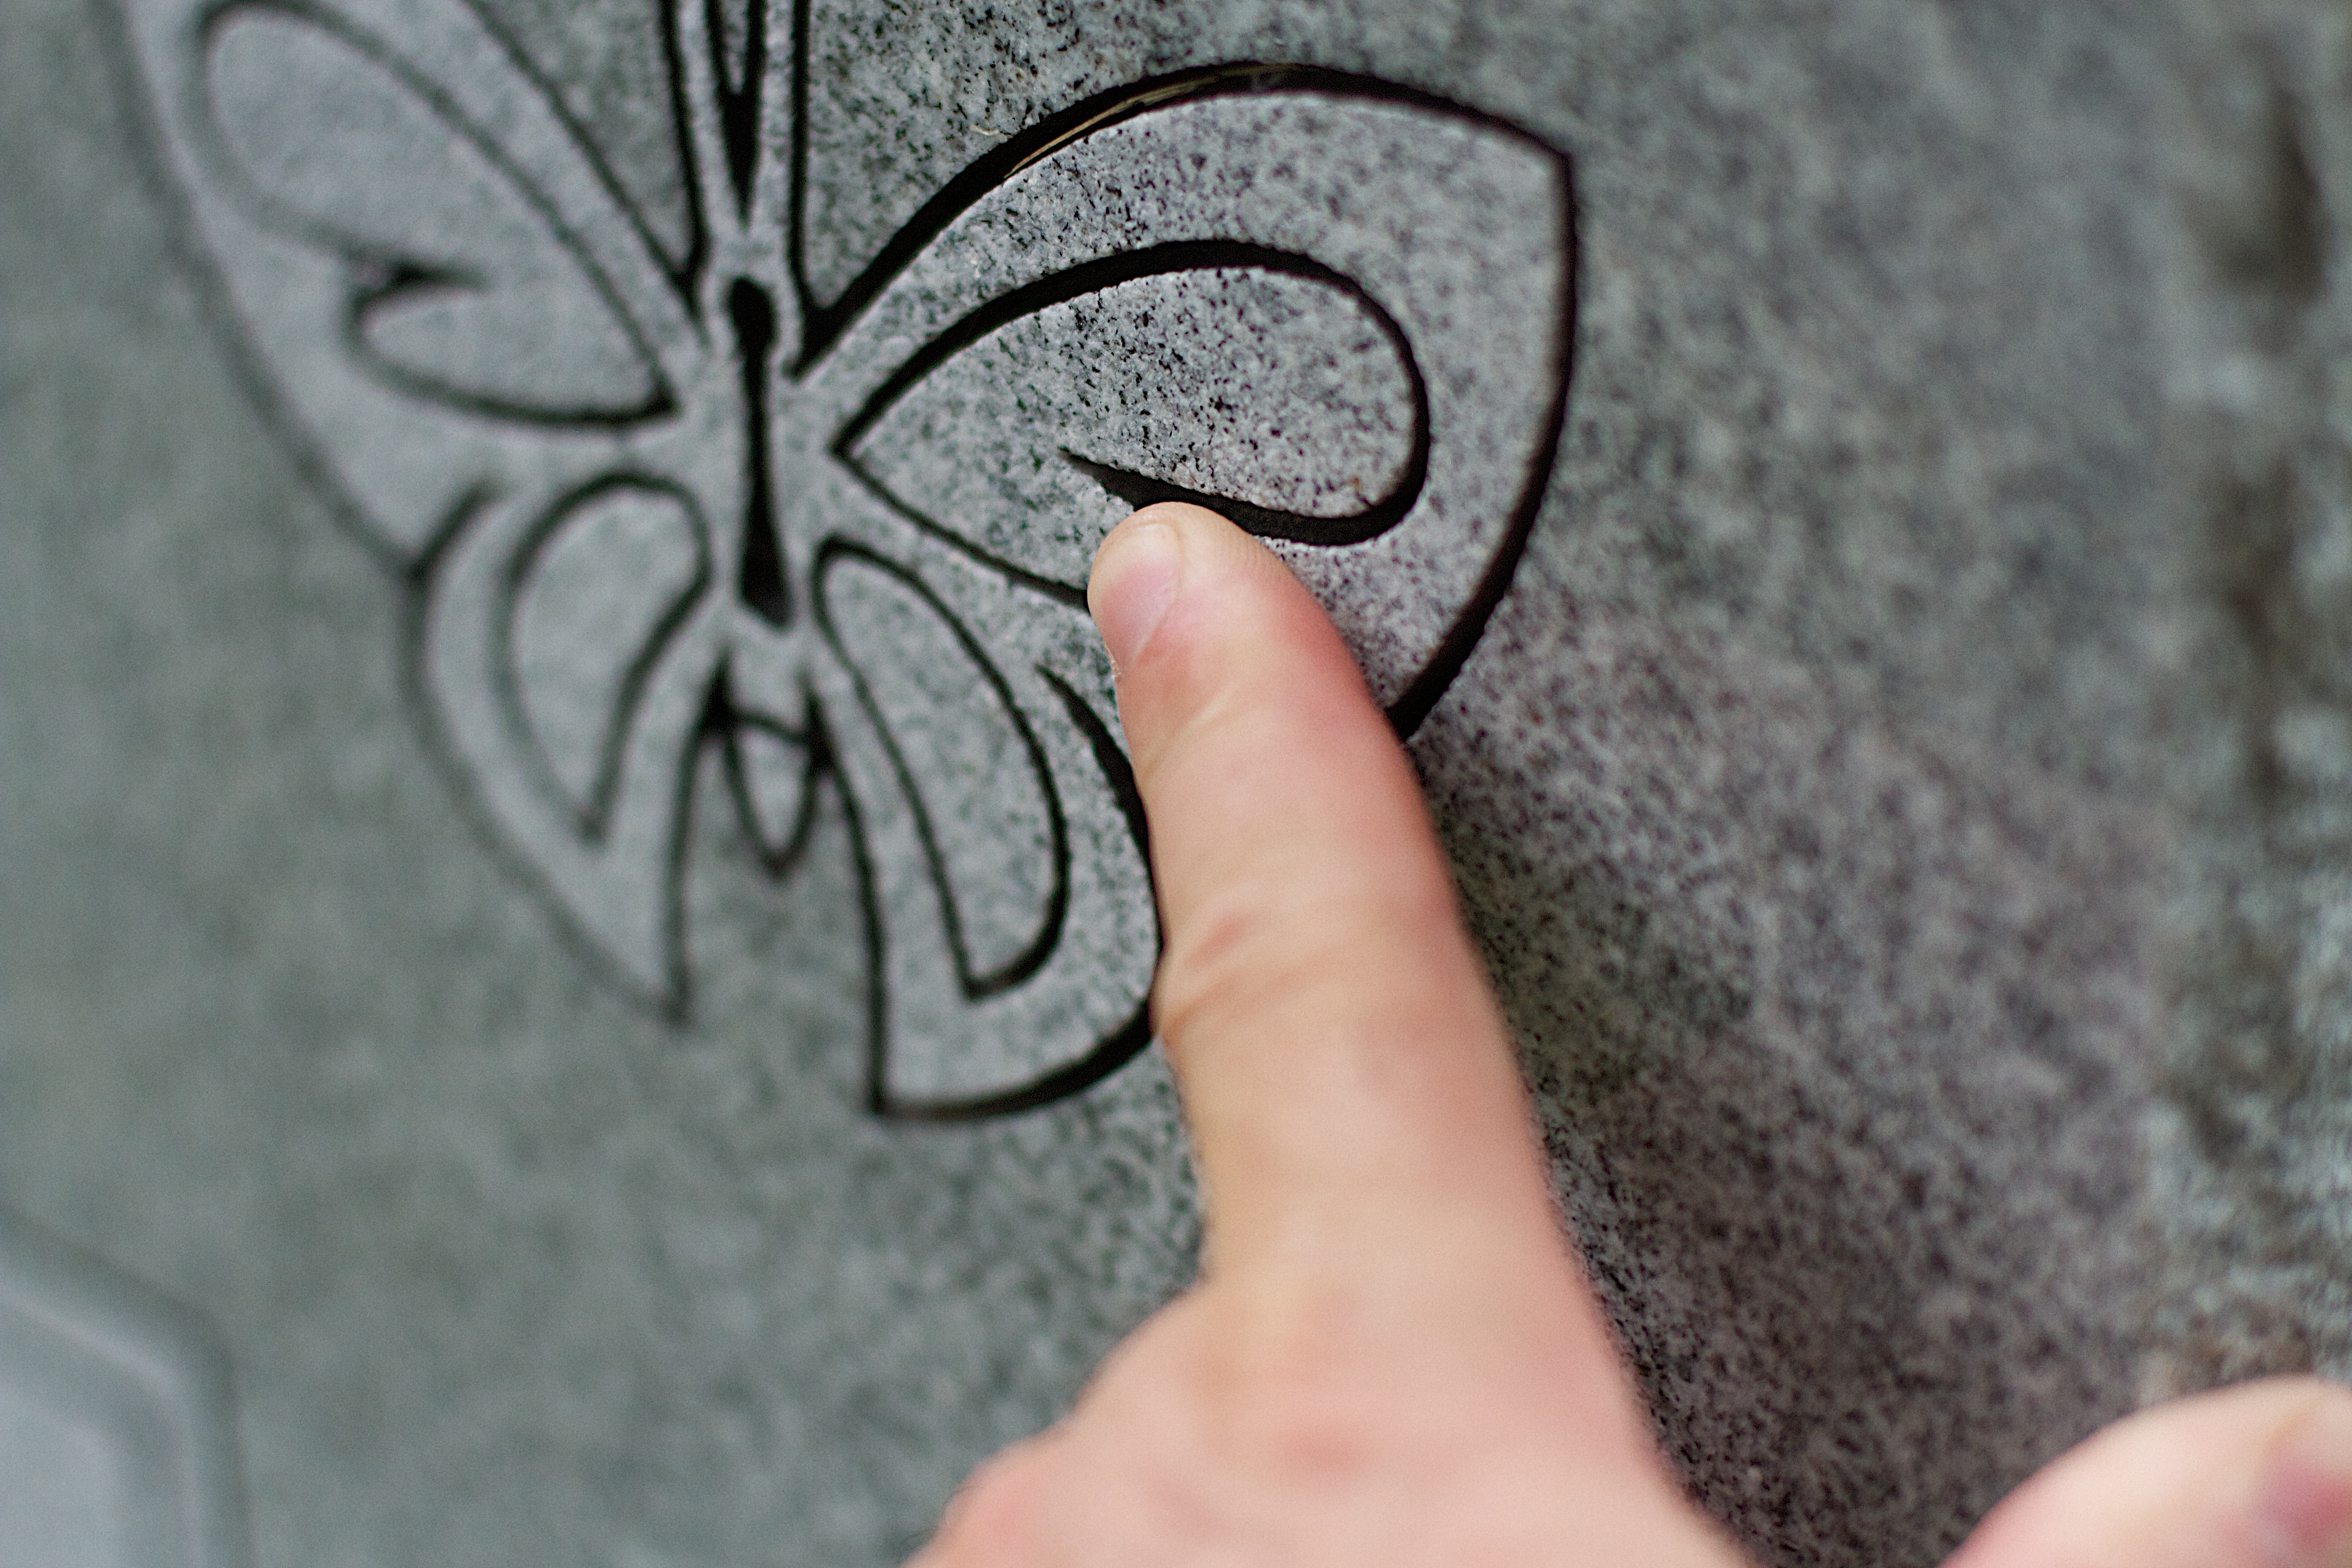
hand, butterfly, mom, close up, human body, sketch, drawing, eye, glasses, head, organ, 2012366